2nd Cinque Ports Artillery Volunteers

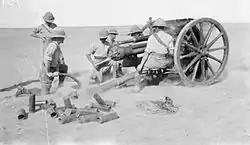
18-pounder in action in Mesopotamia.

Because the 1st Home Counties Division had gone to India, the 2nd Home Counties Division was among the earliest 2nd Line formations to be formed. By 27 November 1914 the division was settled in billets round Windsor, Berkshire and was reported ready to receive its weapons. However, the only guns available for the RFA brigades were obsolete French 90 mm guns, and even then there were only 4 guns per brigade. It was not until January 1916 that the division's gunners received their modern 18-pounders, and even then some time elapsed before sights were received.